Tropical Storm Matthew (2010)

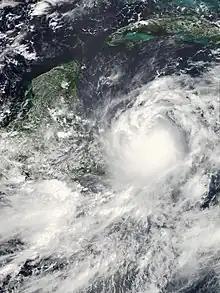
Matthew approaching Nicaragua on September 24

Tropical Storm Matthew was a weak but deadly and destructive tropical cyclone which made landfall in Central America during the 2010 Atlantic hurricane season. The fifteenth tropical cyclone and thirteenth named storm of the year, Matthew formed on September 23 and lost its tropical characteristics in the morning of September 26. However, its remnants continued to produce life-threatening rain over parts of Central America as it dissipated.